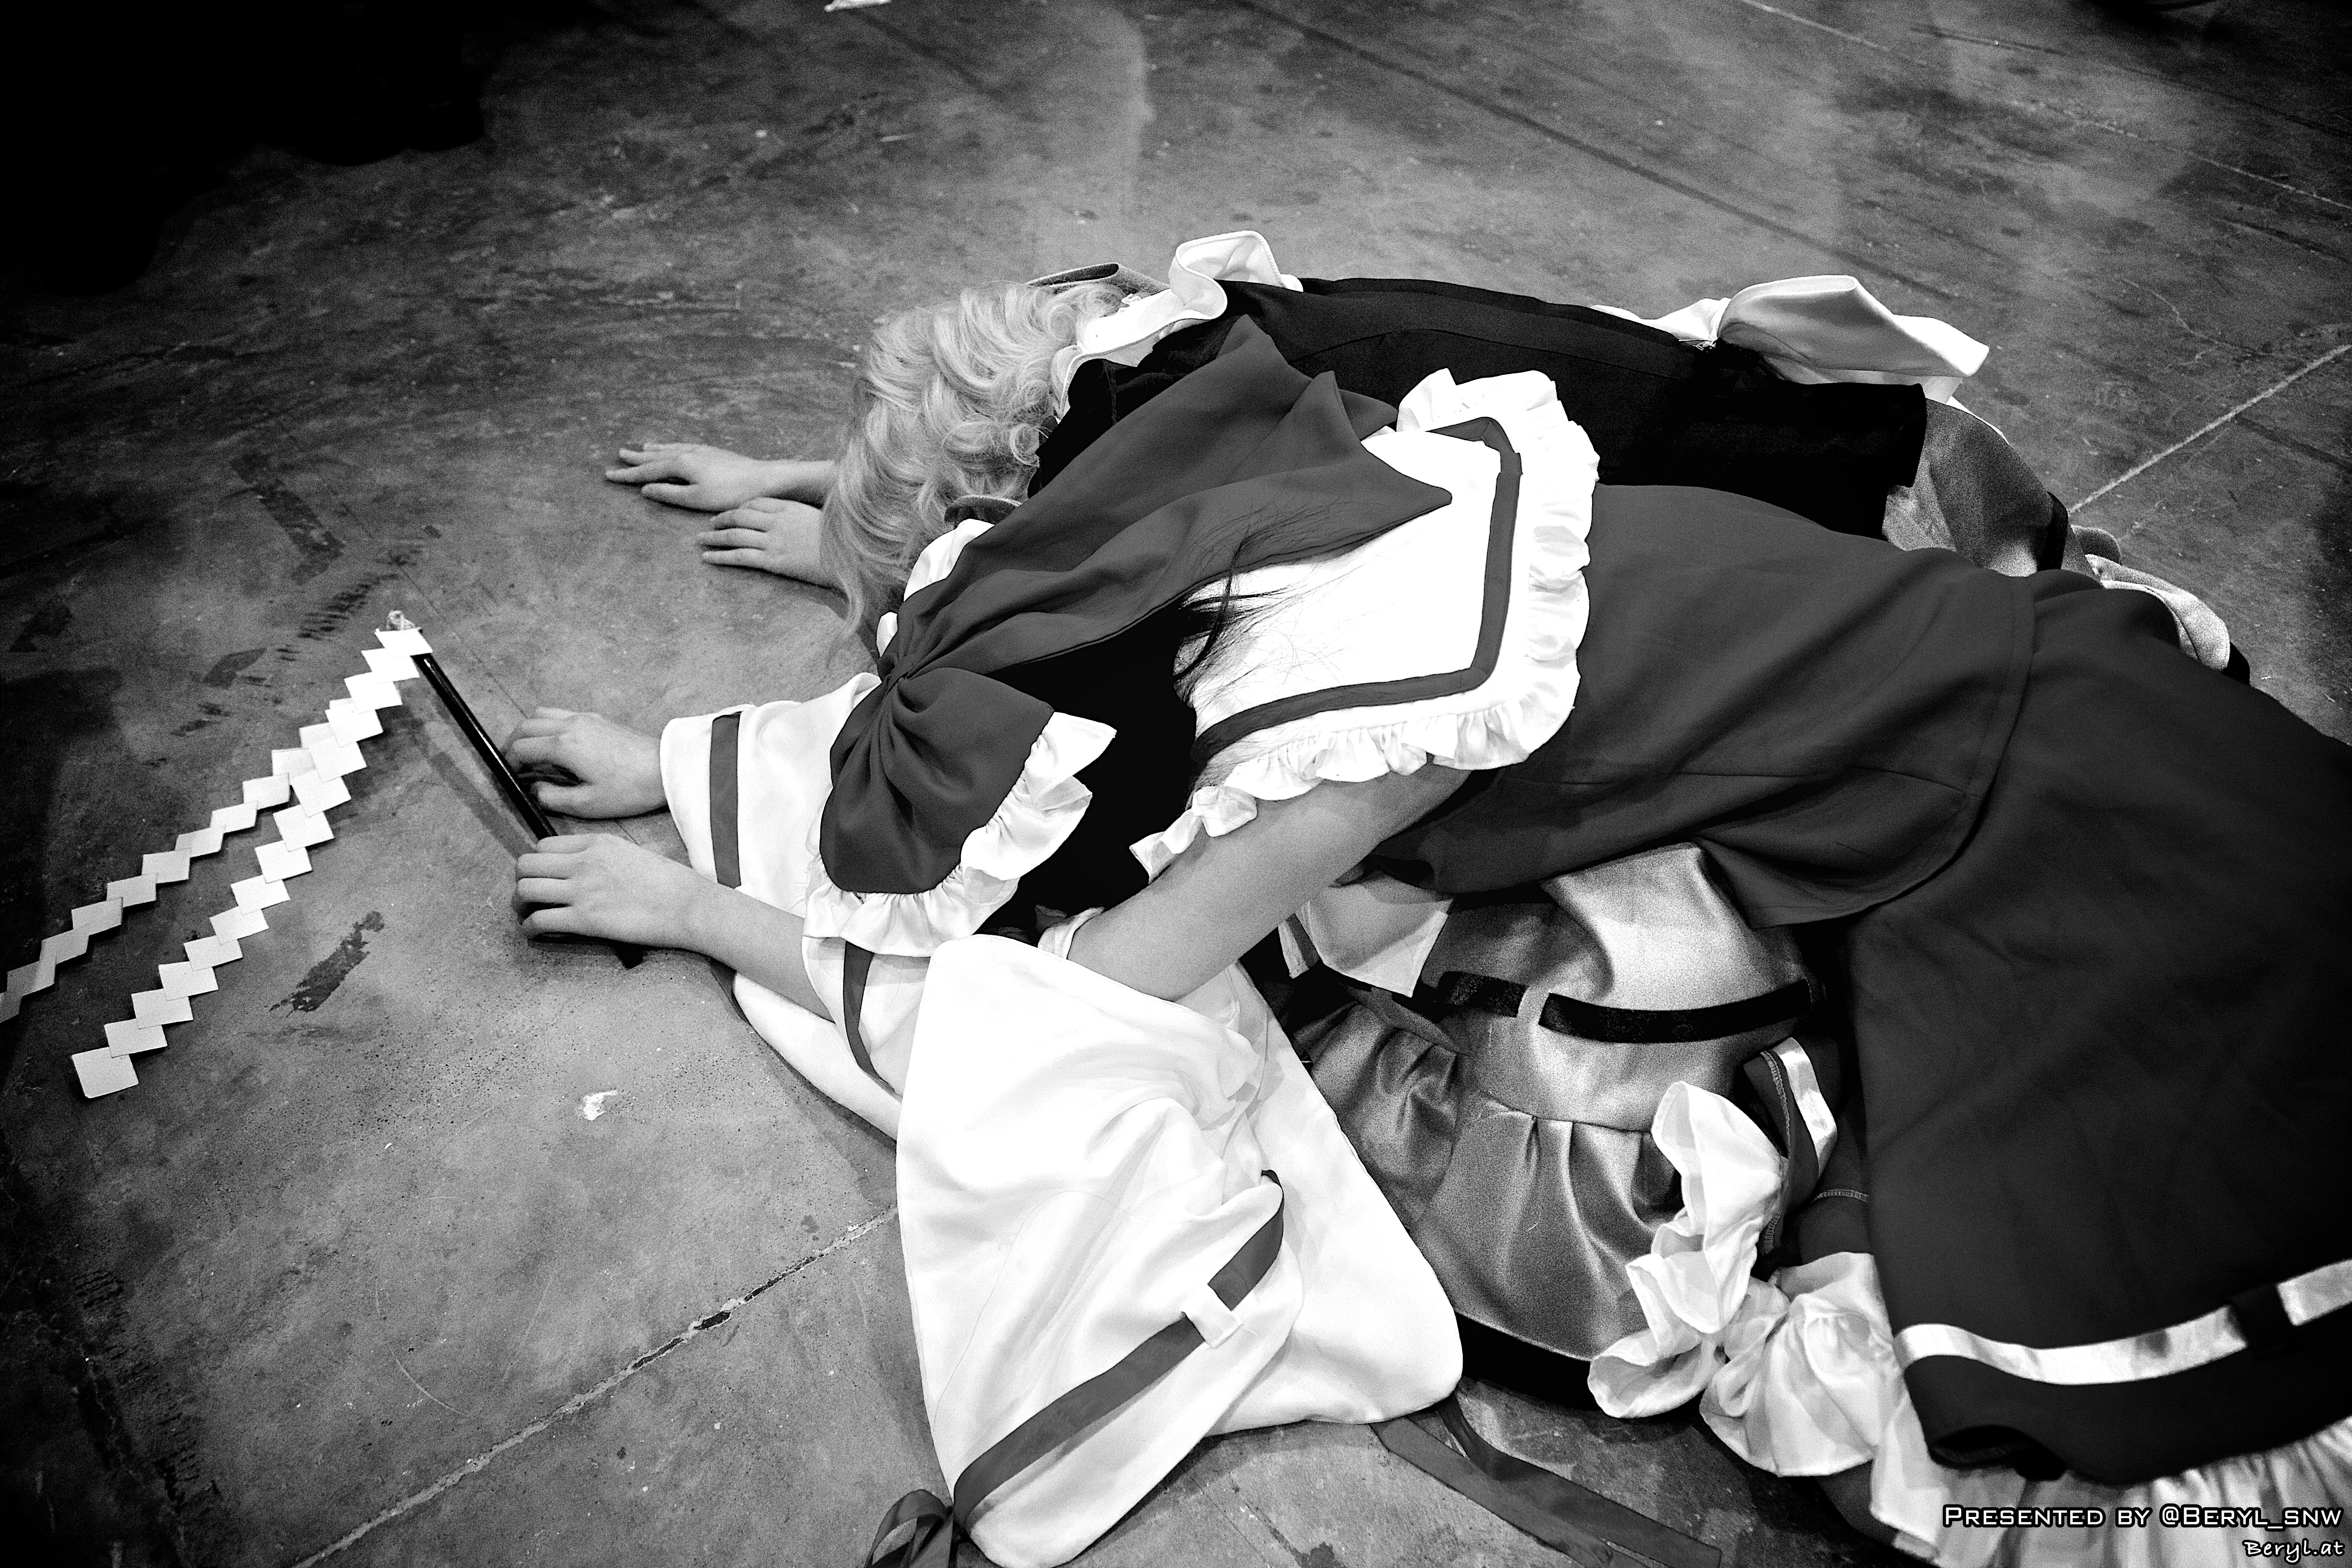
black and white, girl, white, photography, game, play, boy, dance, black, monochrome, performance art, cosplay, girls, performance, boys, gun, canton, maid, costume, anime, acg, cos, coser, costumeplay, fair, monochrome photography, film noir